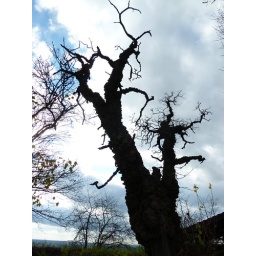
Old tree at the castle Altenburg near Bamberg